Caisson (Asian architecture)

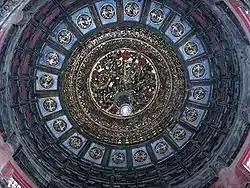
A round caisson in the imperial garden at the Forbidden City

The caisson, also referred to as a caisson ceiling, or spider web ceiling, in Chinese architecture is an architectural feature typically found in the ceiling of temples and palaces, usually at the centre and directly above the main throne, seat, or religious figure.